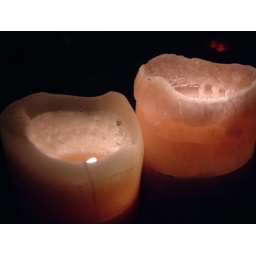
spooky candles in window